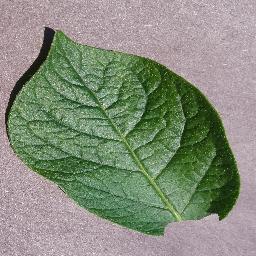
Label: Potato___healthy